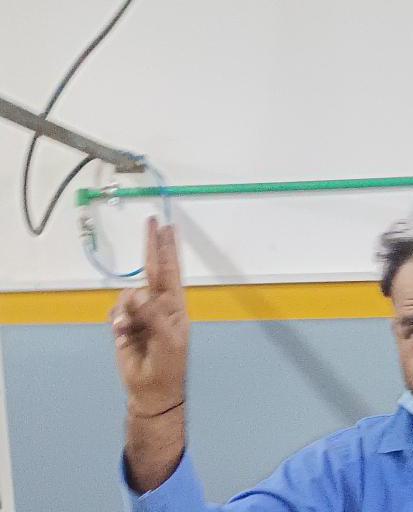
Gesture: two_up